Embraer ERJ family

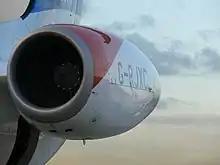
AE3007 Turbofan

In early 1990, no engine supplier willing to share the risk of the $250 million development was yet selected. The Allison GMA3007 (later renamed the Rolls-Royce AE 3007) was selected in March 1990, with a maximum 40 kN (7,100 lbf) take-off thrust and growth capability to , first flight was then due in September 1991. Rolls-Royce could participate in the fan and low-pressure turbine, its original responsibility on the RB.580 joint development. By May, it had 296 commitments from 19 operators, and was seeking external finance. In June, maiden flight was expected by the end of 1990 before mid-1993 deliveries for $11.5 million each, cabin pressurisation was increased to from the Brasilia .